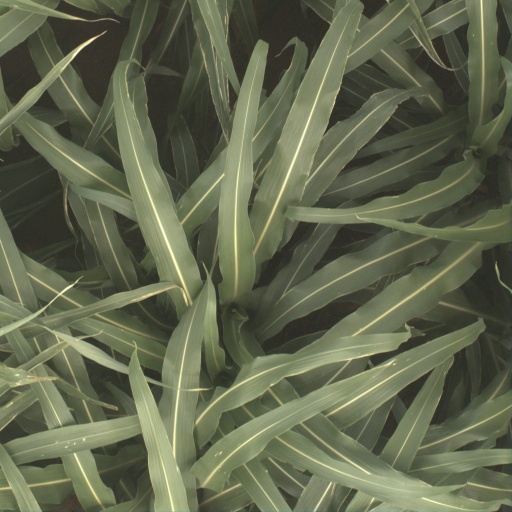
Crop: sorghum